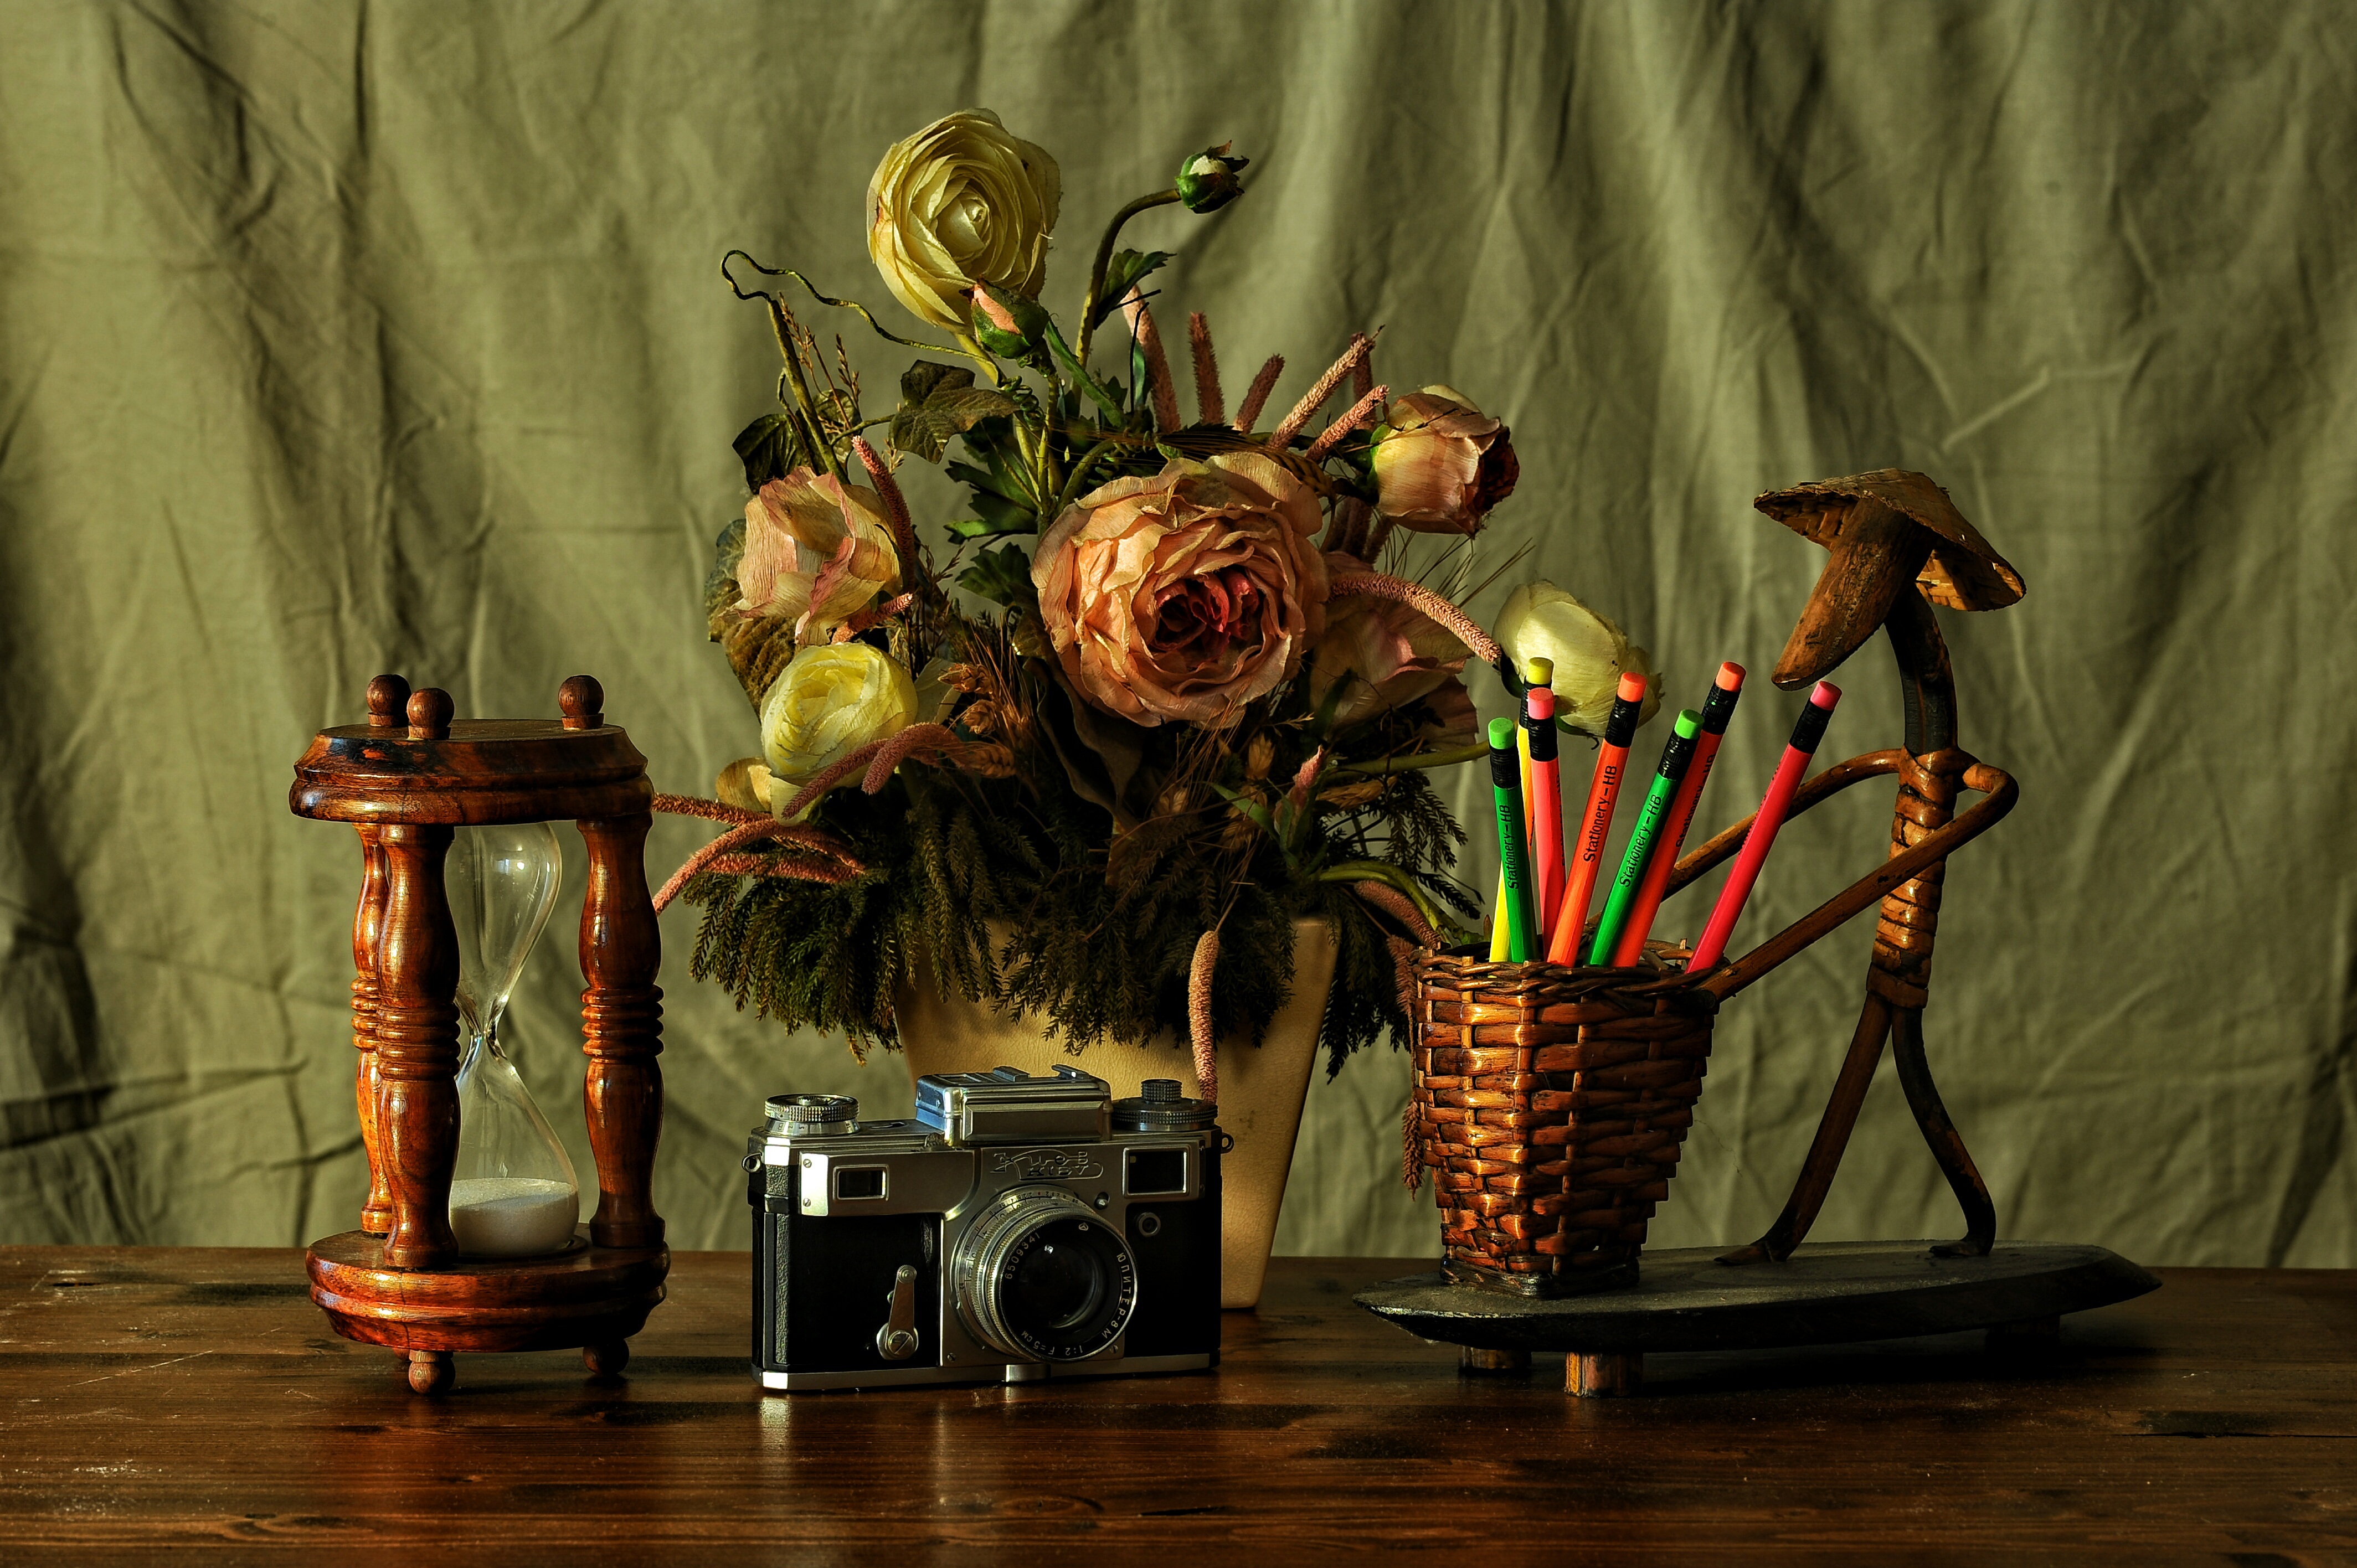
desk, texture, flower, time, machine, still life, painting, flowers, art, photographic, still life photography